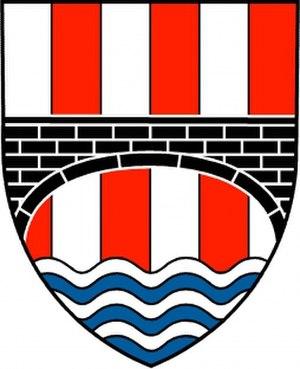
Blason officiel de Valbroye
Valbroye est une commune suisse du canton de Vaud, située dans le district de la Broye-Vully. Elle est le résultat de la fusion des communes de Cerniaz, Combremont-le-Grand, Combremont-le-Petit, Granges-près-Marnand, Marnand, Sassel, Seigneux et Villars-Bramard le 1ᵉʳ juillet 2011. La commune est peuplée de 3 174 habitants. Son territoire, d'une surface de 3 350 hectares, s'étend sur les deux côtés de la vallée de la Broye.